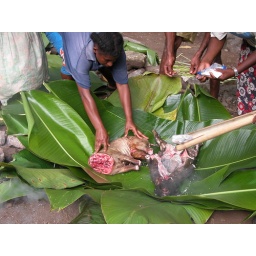
Placing pig in ground oven